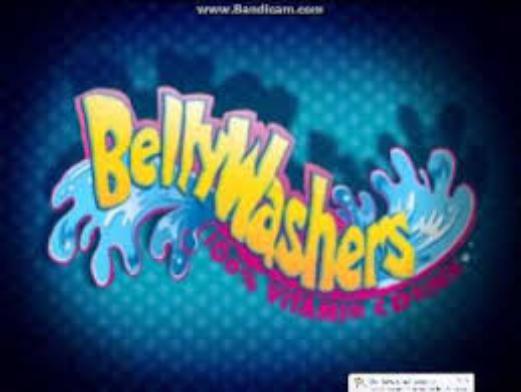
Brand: Bellywashers
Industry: Food